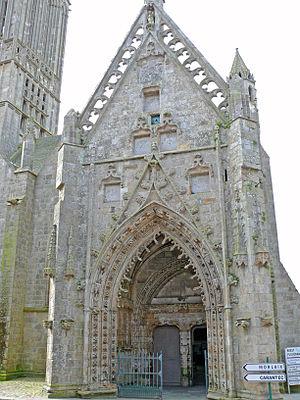
Saint-Pol-de-Léon - Notre-Dame du Kreisker - Portail
La chapelle Notre-Dame du Kreisker, « porte d'entrée » de la ville épiscopale de Saint-Pol-de-Léon, est un édifice majeur de l’architecture religieuse bretonne.